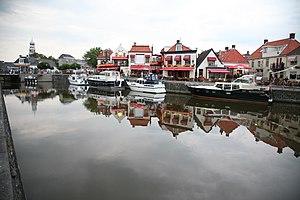
De Fryske Marren est une commune néerlandaise située dans la province de Frise. Son chef-lieu est la ville de Joure.